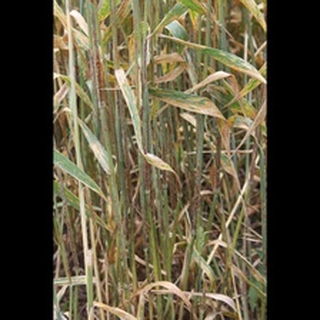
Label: wheat_black_rust